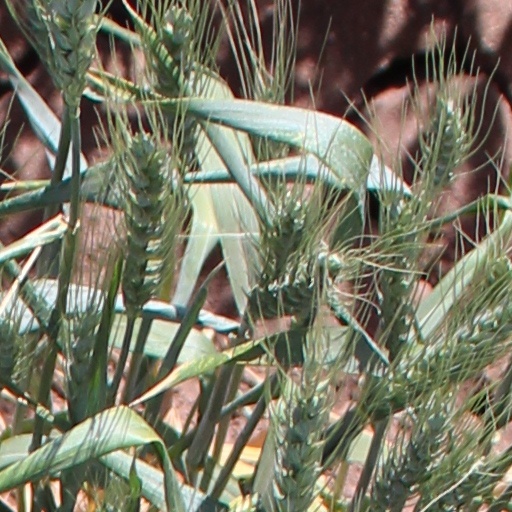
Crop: wheat